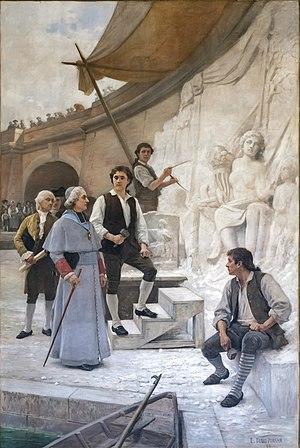
Étienne-Charles de Loménie de Brienne, né le 9 octobre 1727 à Paris, mort le 19 février 1794 à Sens, est un homme d'Église et homme politique français, cardinal et ministre.
Édouard Debat-Ponsan, né le 25 avril 1847 à Toulouse et mort le 29 janvier 1913 à Paris, est un peintre français.
Le bas-relief des Ponts-Jumeaux est un bas-relief en marbre de Carrare situé aux Ponts-Jumeaux à Toulouse, réalisé entre 1773 et 1775 par l'artiste toulousain François Lucas.
L'American Cosmograph est une salle de cinéma d'art et essai située au 24 rue Montardy, à proximité de la place du Capitole de Toulouse.
L'appellation Ponts-Jumeaux désigne un ensemble de trois ponts inscrits au titre des monuments historiques, un quartier de Toulouse, un échangeur autoroutier et un ancien stade.